Saint-Lô

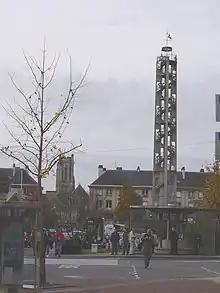
The belfry of the square

By 1948, a more permanent Saint-Lô had to be rebuilt. This would be done on the basis of plans designed by the Chief Architect of the reconstruction André Hilt (died 1946), which had proposed to retain the general fabric of the town by adapting it to modern needs. President Vincent Auriol laid the first stone just four years after landing.